Samantha Job

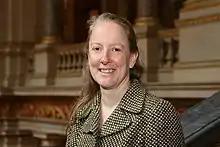
Official photograph, 2019

Samantha Louise Job is a British civil servant at the Foreign, Commonwealth and Development Office. She is the current UK Ambassador to Sweden. She was appointed to the Order of St Michael and St George in the 2022 New Year Honours.